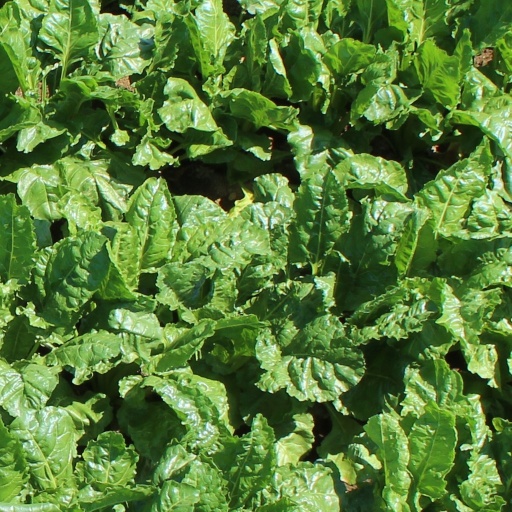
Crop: sugar beet